Shoeburyness Boom

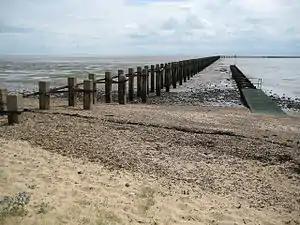
Remains of the Cold War boom. The structure on the right is an unrelated outfall pipe.

The replacement booms were built 15 to 60 m (16 to 65 yards) west of the old ones between 1950 and 1953 by labourers and servicemen for the Admiralty. These comprised two offset rows of concrete pile barrages, linked by angle-iron straps. The northern boom had two changes of direction along its length before meeting the deep water channel. In times of extreme alert the gap between the two was intended to be closed by moored Royal Navy vessels. By its final year the nature of the threat was shifting from submarines to nuclear-armed bombers against which the boom would have been scant defence. With the coming of reliable nuclear-armed rockets, jet-powered bombers and the hydrogen bomb in the mid-1950s the principle was beyond doubt obsolete. It is the only known anti-submarine boom of the Cold War.